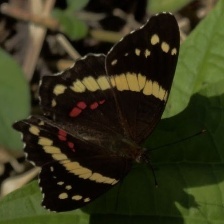
Species: BANDED PEACOCK